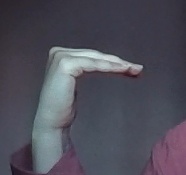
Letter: haa